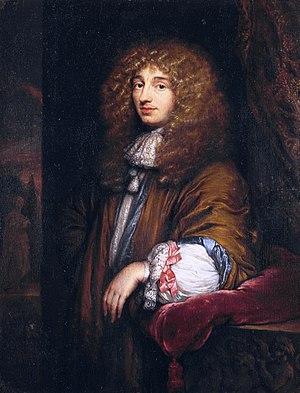
Jan Jansz de Jonghe Stampioen, ou Jean Stampion, né à Rotterdam en 1610, mort à Arras en 1653 est un mathématicien néerlandais. Fils et père d'arpenteur et de cartographe, il fut célèbre en son temps et devint précepteur du prince Guillaume d'Orange puis de Christiaan Huygens. Ayant fait imprimer en 1639 une nouvelle algèbre en langue flamande démarquée de la Géométrie de Descartes, il s'attira les foudres du philosophe qui eut raison de lui au travers de l'arpenteur Jacob A. Waessenaer.
Giovanni Branca projette une machine à vapeur pour piler la poudre.
Recueil de diverses pièces touchant quelques machines, de Denis Papin.
Titan, aussi appelé Saturne VI, est le plus grand satellite naturel de Saturne. Avec un diamètre 6 % plus grand que celui de Mercure, Titan est par la taille au deuxième rang des satellites du système solaire, après Ganymède, le plus gros satellite de Jupiter. Il s’agit du seul satellite connu à posséder une atmosphère dense. Découvert par l’astronome néerlandais Christian Huygens en 1655, Titan est la première lune observée autour de Saturne.